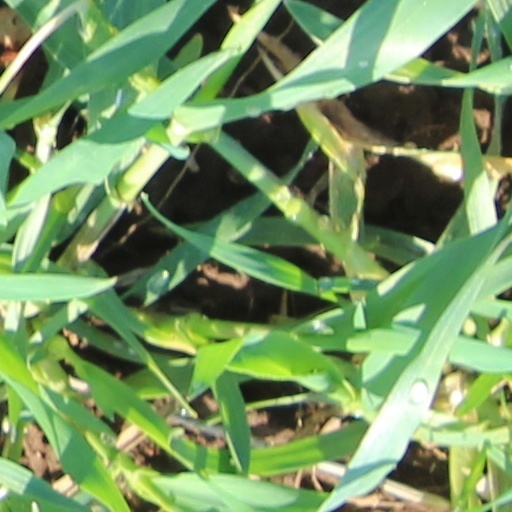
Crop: wheat